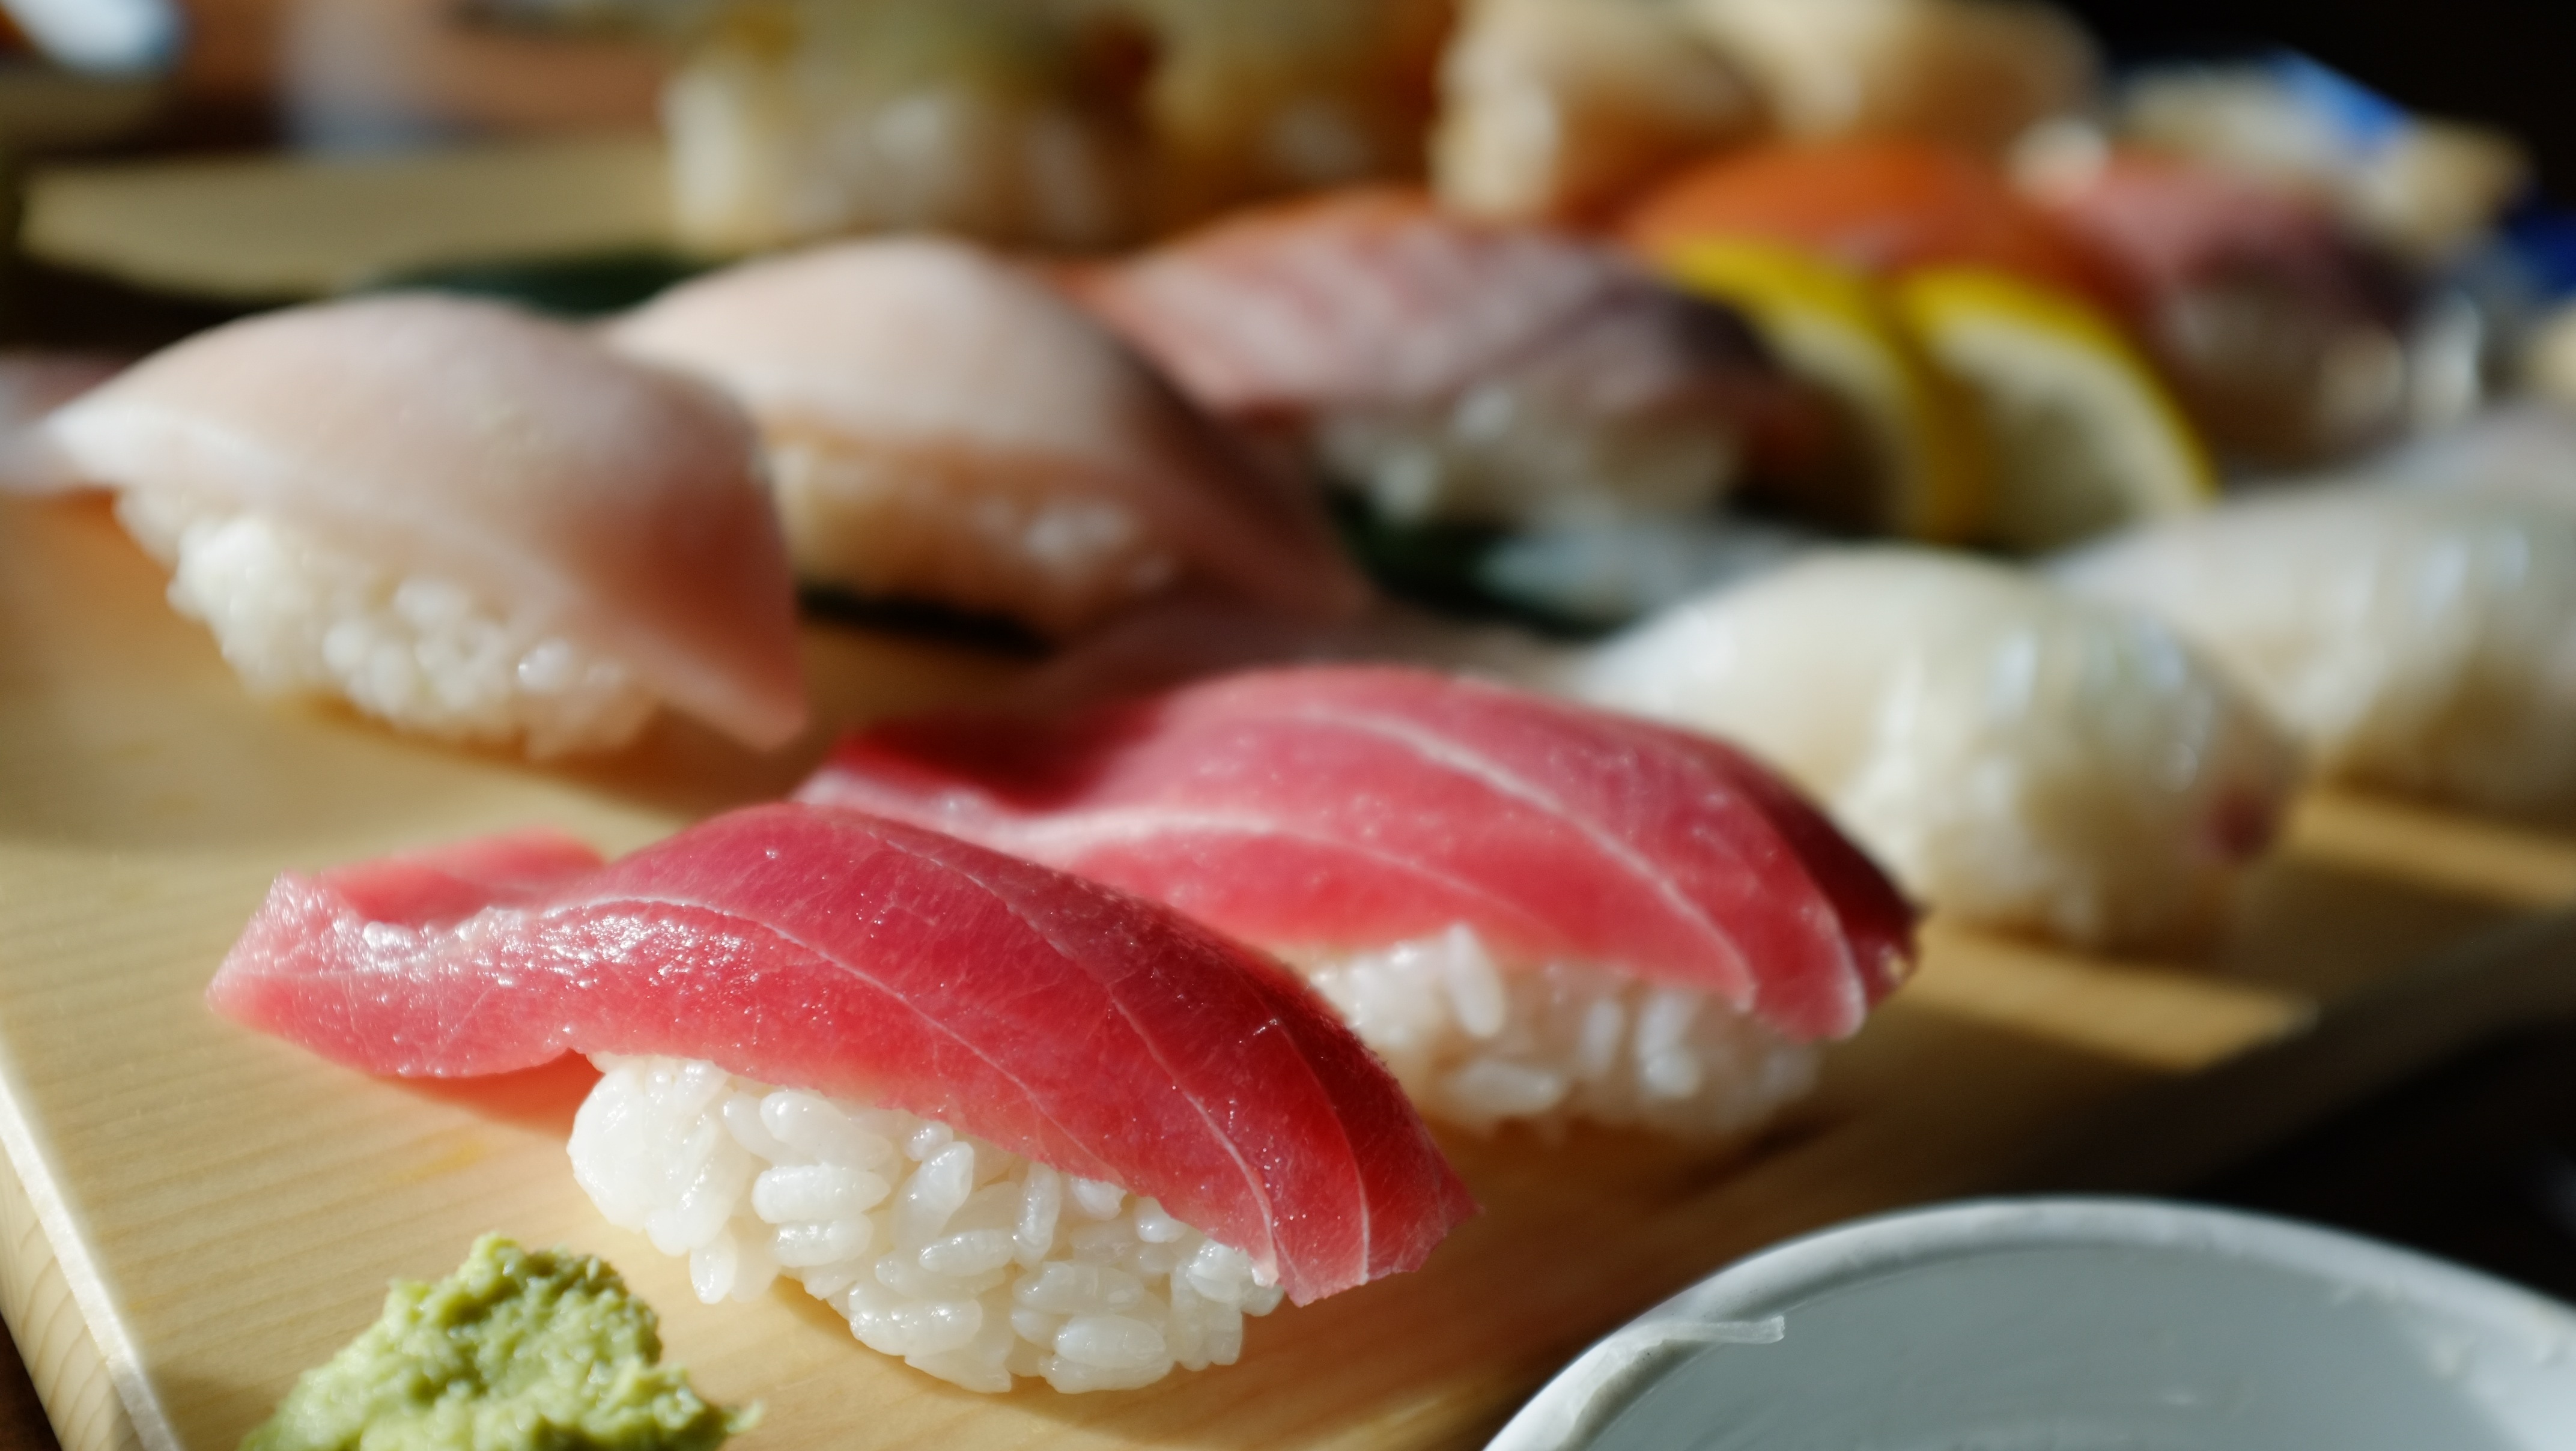
time, dish, meal, food, meat, cuisine, asian food, sushi, hors d oeuvre, japanese cuisine